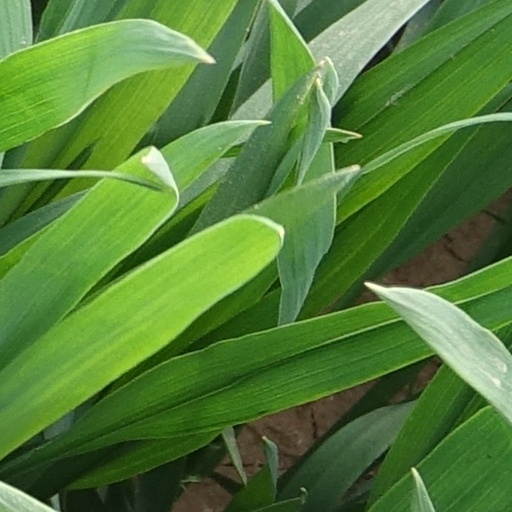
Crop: wheat